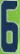
Number: 6